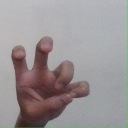
अक्षर: छ